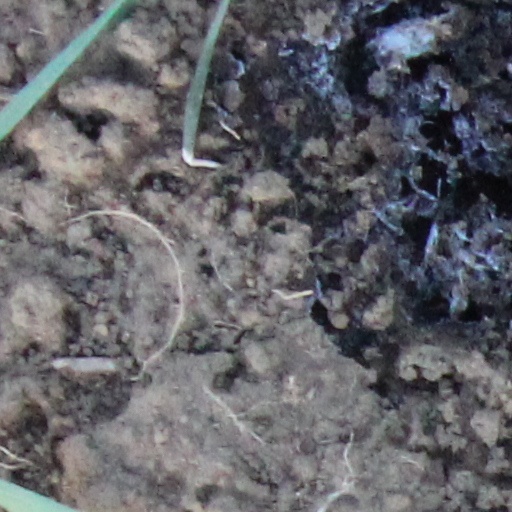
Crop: wheat